160th (Welsh) Brigade

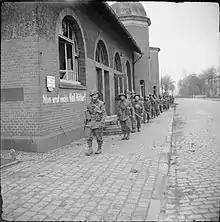
Men of the 2nd Battalion, Monmouthshire Regiment in Bocholt, Germany, 29 March 1945. Note the Nazi slogan painted on the wall.

Following the reformation of the Territorial Army after the end of the war, the brigade was reformed as the 160th (South Wales) Infantry Brigade on 1 April 1947. The brigade was organised as a 'three-battalion' brigade with the 2nd Battalion, Monmouthshire Regiment in Pontypool, 4th (Carmarthenshire) Battalion, The Welch Regiment in Llanelli, and 5th (Glamorgan) Battalion, The Welch Regiment in Pontypridd under its command. The brigade itself remained under the guise of the 53rd (Welsh) Infantry Division during this time.